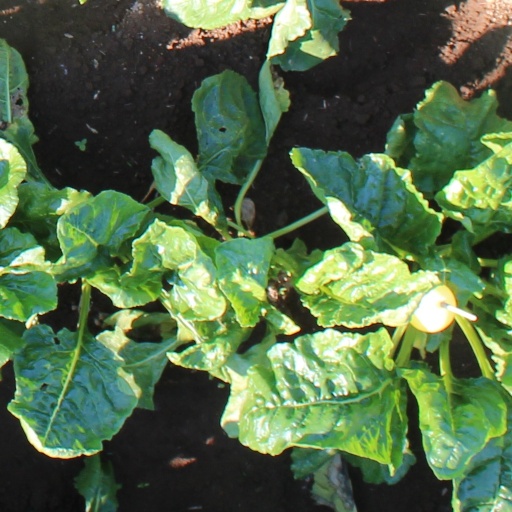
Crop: sugar beet